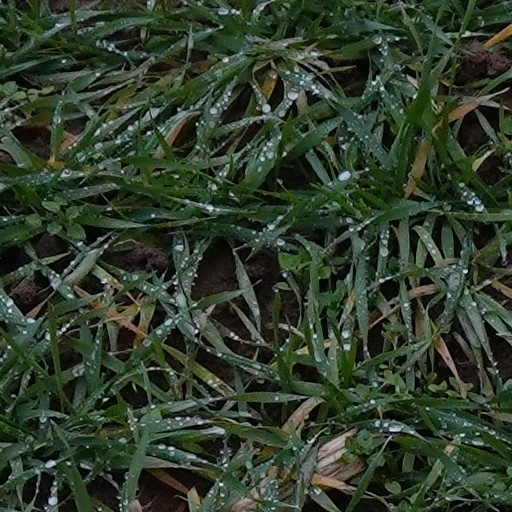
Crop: wheat